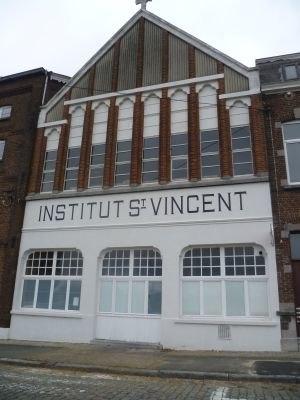
Institut Saint-Vincent d'Obourg
Obourg est une section de la ville belge de Mons située en Région wallonne dans la province de Hainaut.